Cork Premier Senior Football Championship

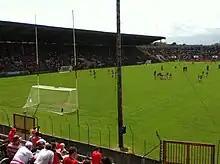
The old Páirc Uí Chaoimh hosted the finals from 1976 to 2014.

After 90 years of using the single-elimination straight knock-out format, problems arose regarding the standard of the competing teams. A special committee was established to examine the possibility of restructuring the championship format. At the County Convention on 5 February 1978, delegates voted by 138 to 83 in favour of abandoning the knock-out format and adopting a group stage. This format was used for three successive season from 1978 until 1980, with Nemo Rangers and St. Finbarr's becoming the first teams to win the championship after suffering a defeat. At the County Convention on 25 January 1981, it was decided to abandon the group stage format and introduce a new graded draw with divisional, rural and city clubs all being grouped individually. The winners of the first two groupings progressed to one semi-final, with two of the city teams qualifying for the other semi-final. The new format was introduced to guarantee a city-county pairing in the final. The County Board voted to revert to the single-elimination straight knock-out format in 1982.